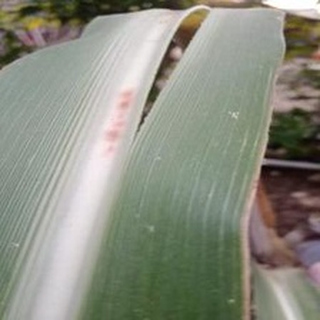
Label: sugarcane_red_rot